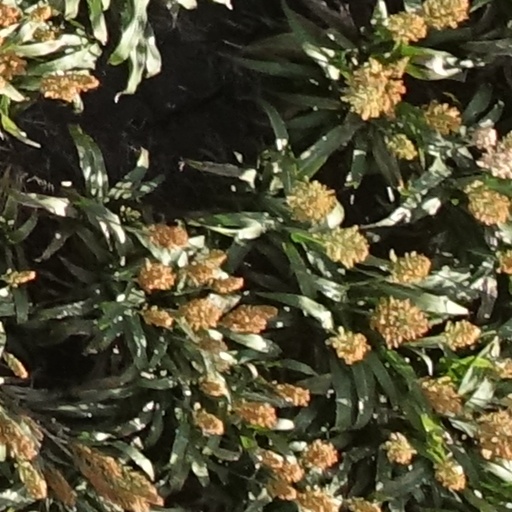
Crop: sorghum